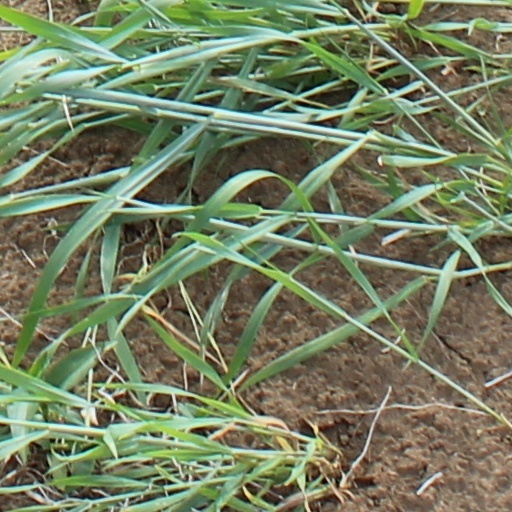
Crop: wheat